Gregor Clegane

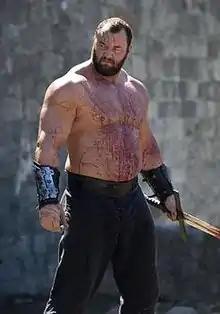
Hafþór Júlíus Björnsson as Gregor Clegane in the promotional image for the fourth season of "Game of Thrones"

Gregor Clegane, nicknamed "The Mountain That Rides" or simply "The Mountain", is a fictional character in the "A Song of Ice and Fire" series of fantasy novels by American author George R. R. Martin, and its television adaptation "Game of Thrones". In the books, the character is initially introduced in 1996's "A Game of Thrones". He subsequently appeared in "A Clash of Kings" (1998), "A Storm of Swords" (2000) and in "A Dance with Dragons" (2011).